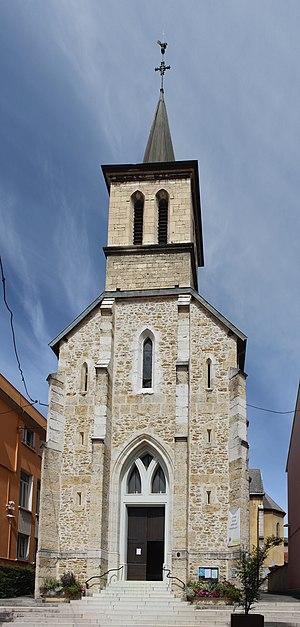
Église Notre-Dame-de-l'Assomption de Bellegarde-sur-Valserine‎, Valserhône.
Bellegarde-sur-Valserine est une ancienne commune française, située dans le département de l'Ain en région Auvergne-Rhône-Alpes à la frontière avec le département haut-savoyard. La ville, localisée au confluent du Rhône et de la Valserine, est peuplée de 11675 habitants en 2017, ce qui la classe au sixième rang du département de l'Ain au regard de la population. Le 1ᵉʳ janvier 2019, elle devient commune déléguée et chef-lieu de Valserhône.
Valserhône est une commune nouvelle située dans l'est du département de l'Ain, en région Auvergne-Rhône-Alpes, issue de la fusion des trois communes déléguées de Bellegarde-sur-Valserine, Châtillon-en-Michaille et Lancrans.